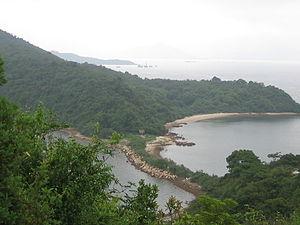
Un tombolo est un cordon littoral de sédiments reliant une île à un continent ou plus généralement deux étendues terrestres. Un marais maritime est souvent associé à la mise en place du tombolo. Tombolo est un terme géomorphologique concernant un cordon littoral entre une île ou un îlot et la côte. Le dépôt sédimentaire est généralement mis en place par la diffraction du train de vagues due à l'île : celle-ci protège la zone située entre elle et l'autre étendue terrestre, provoquant le dépôt des sédiments à l'endroit où les vagues se rencontrent.